Rochester Cathedral

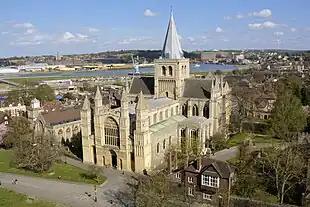
View over Rochester Cathedral from Rochester Castle

Lanfranc, Archbishop of Canterbury, amongst others, brought Odo to account at the trial of Penenden Heath . Following Odo's final fall, Gundulf was appointed as the first Norman bishop of Rochester in 1077. The cathedral and its lands were restored to the bishop.